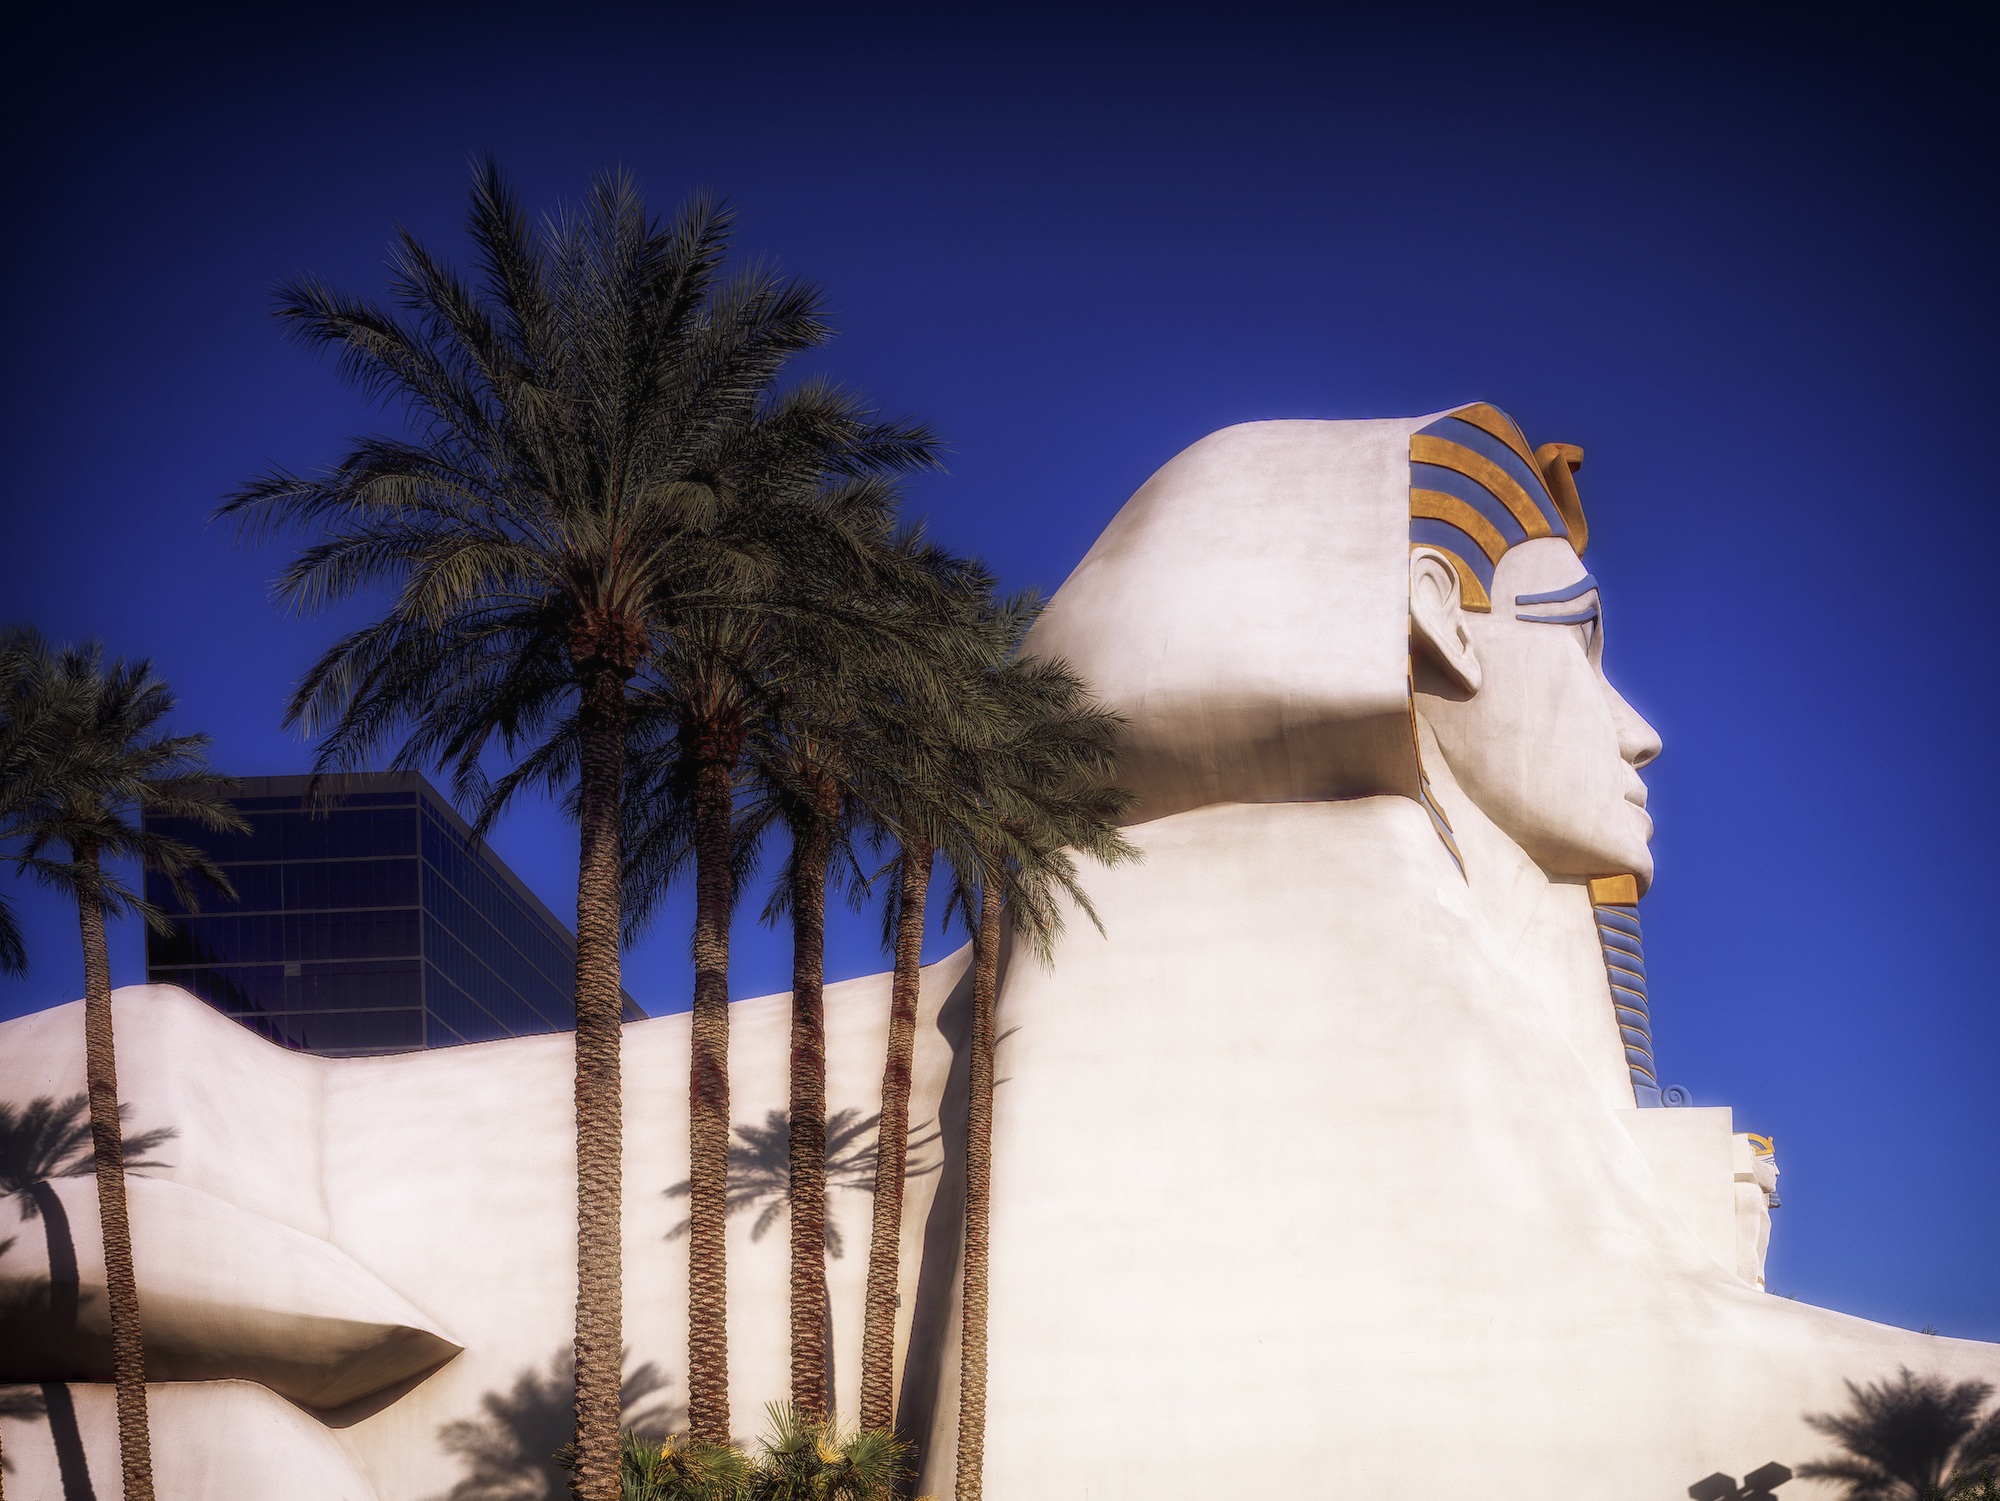
tree, snow, winter, flower, wind, monument, statue, color, landmark, blue, historic, season, sculpture, outside, art, photograph, image, nevada, gambling, palm trees, iconic, lodging, las vegas, sphynx, arecales, luxor hotel